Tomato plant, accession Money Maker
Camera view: tilt-top (135 deg); turntable rotation: 180 degrees
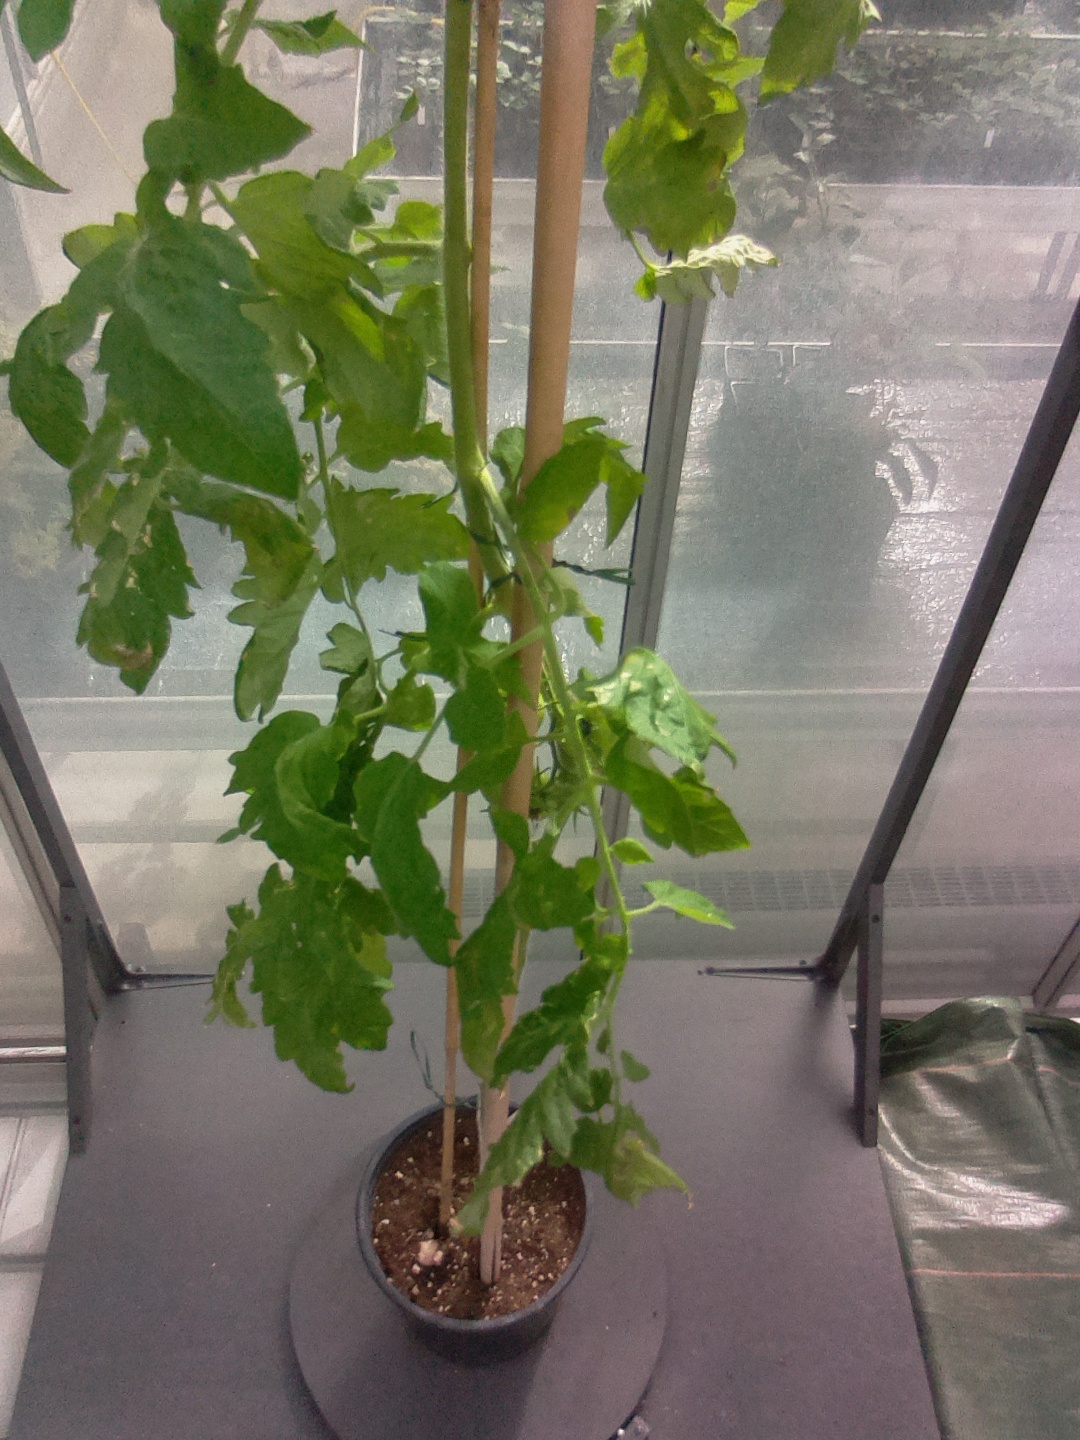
BBCH growth stage 75: 50%-60% of final fruit size